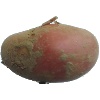
Label: Potato Red 1